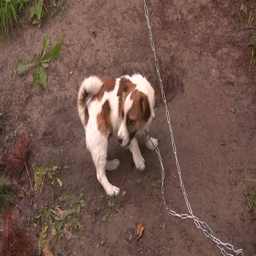
animal plays with tail in a backyard , hand - held shot